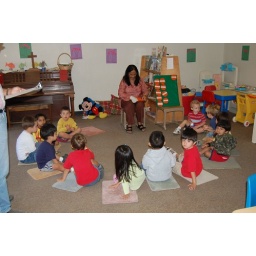
There are 11 boys and only ONE girl in his class!